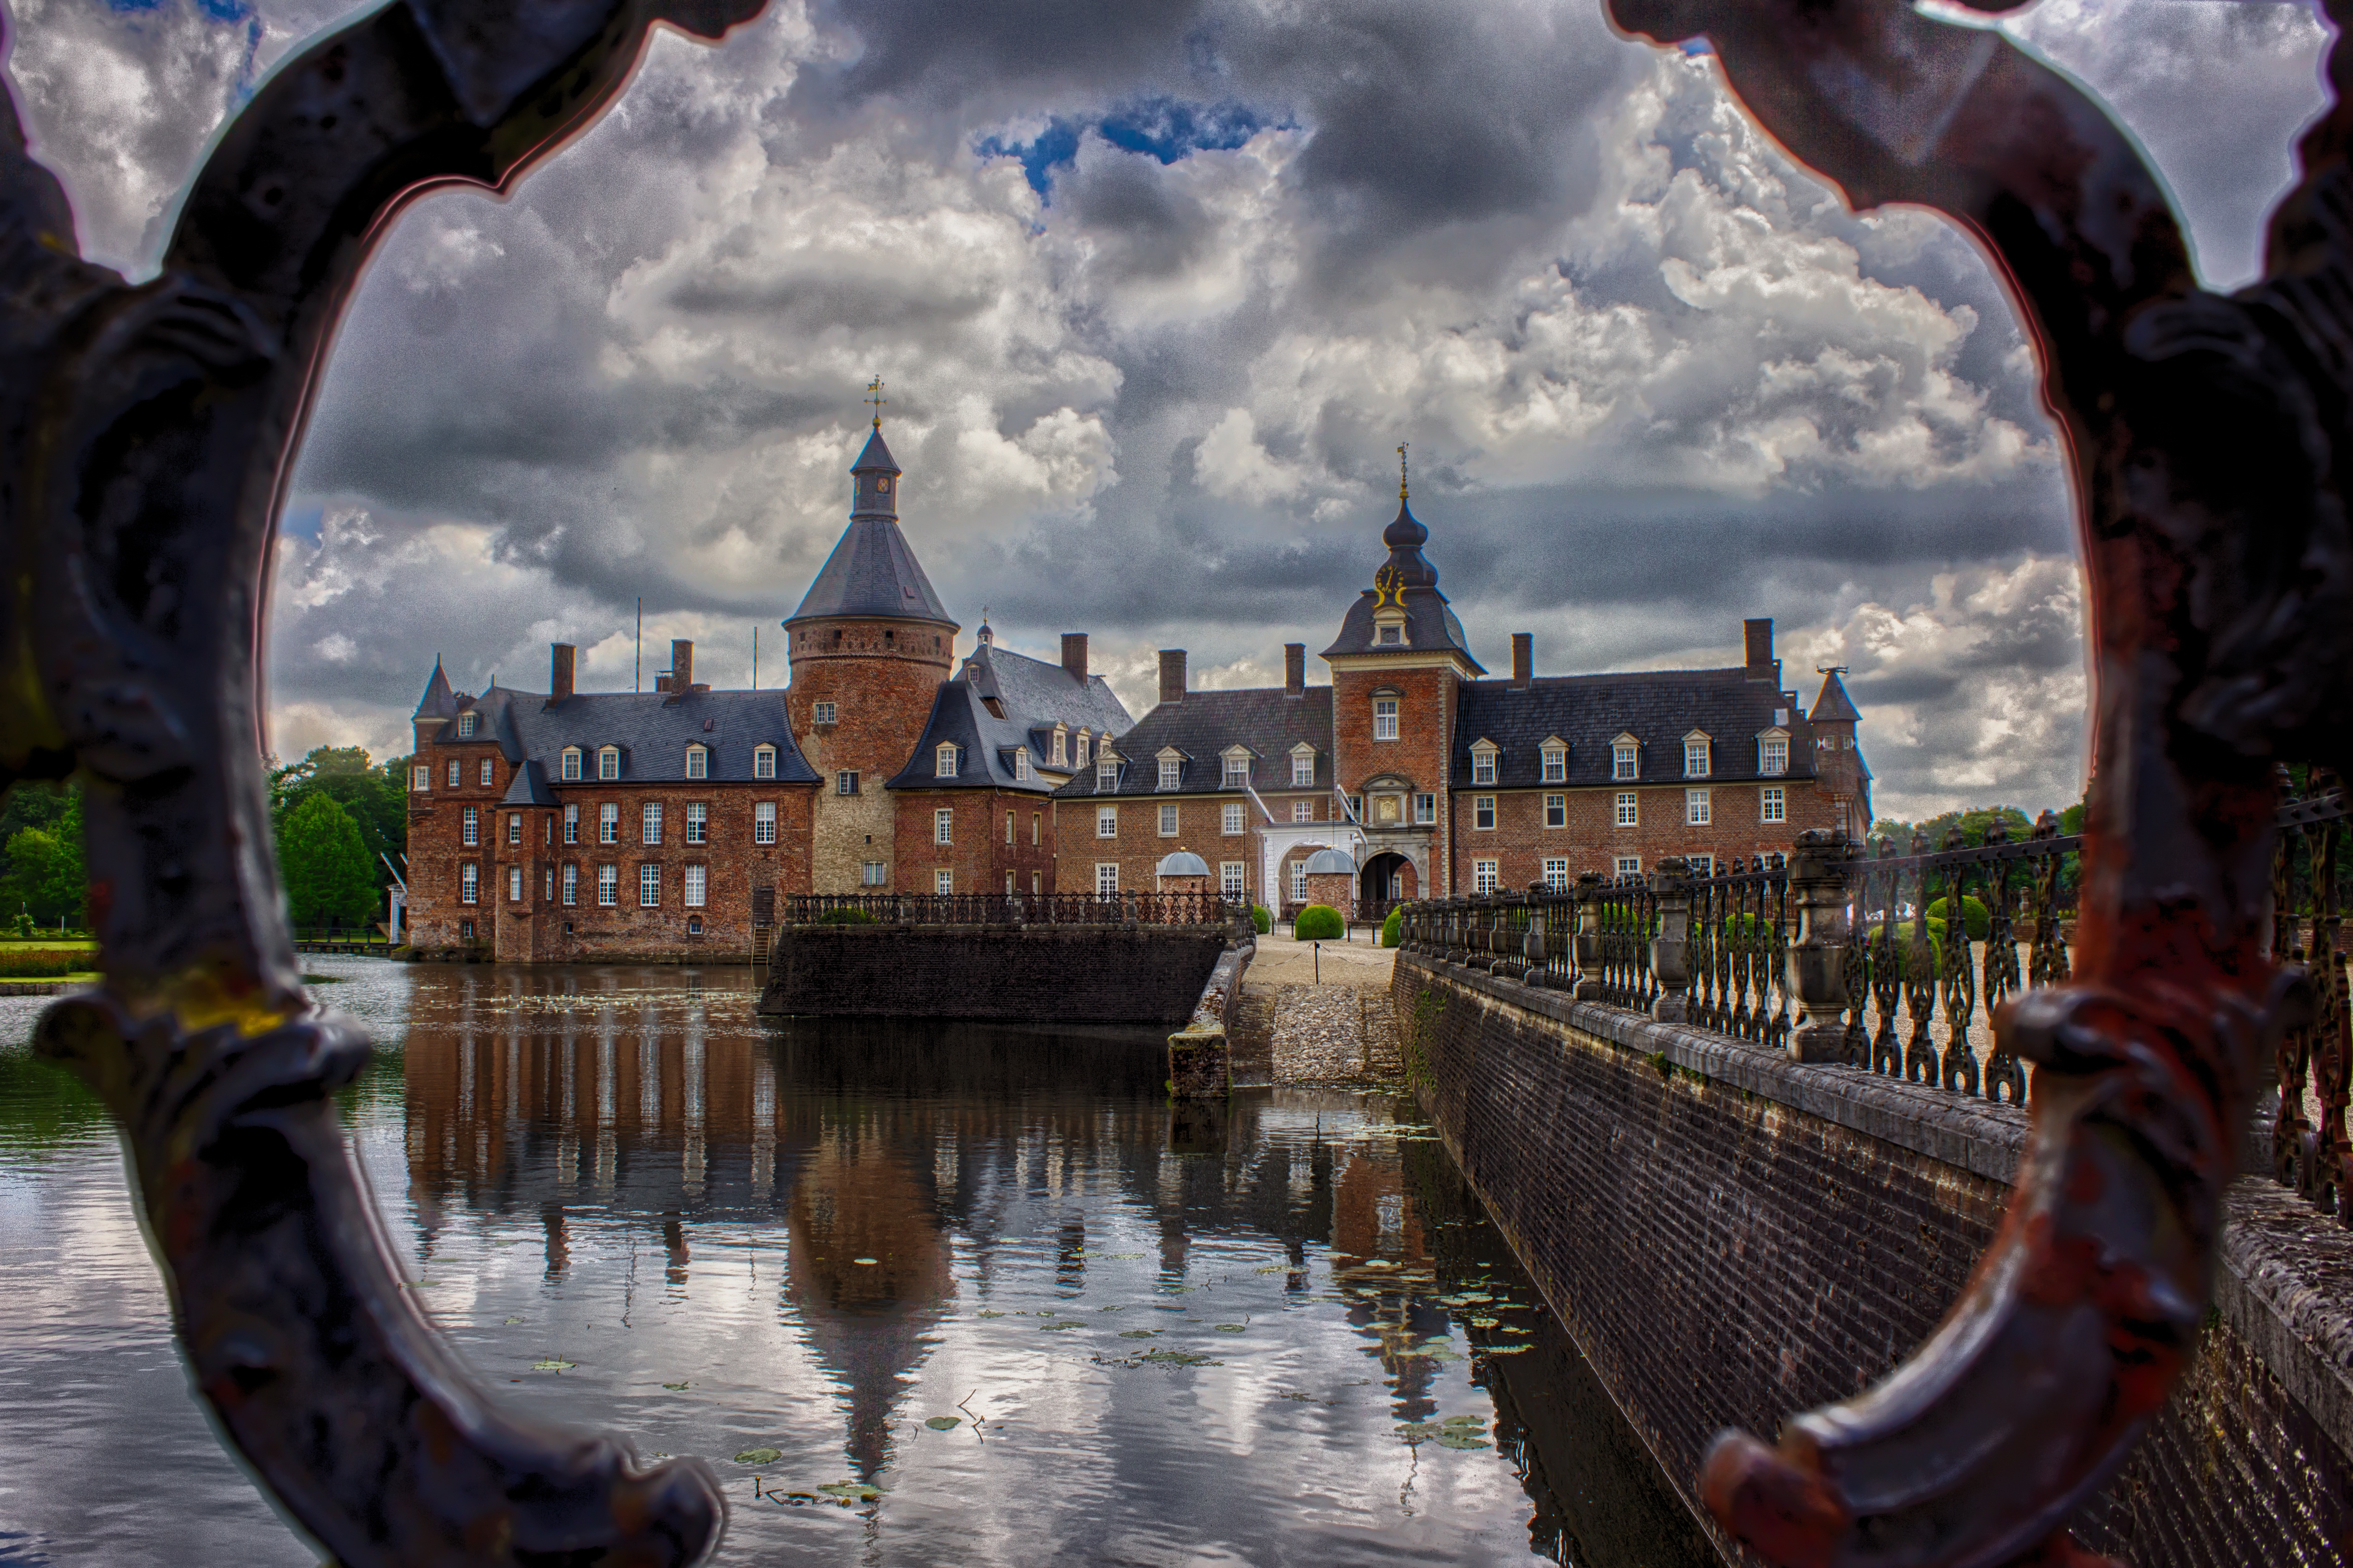
water, canal, cityscape, pond, evening, reflection, castle, landmark, waterway, mirror, gondola, screenshot, schloss anholt